History of California Golden Bears football

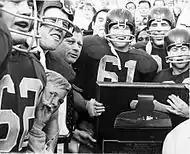

California football also achieved success in the 1930s. Nibs Price was replaced by Bill Ingram, then a successful coach at the Naval Academy. In 1931, his first season at Cal, Ingram led the Golden Bears to the 2nd place in the conference. However, the team could not finish higher than fifth during the next three years, leading to Ingram being replaced by his assistant coach Stub Ellison. Beginning in 1935, Ellison led Cal to two conference co-championships and one stand alone title in 1937. The 1937 team was led by the team captain and future member of the College Football Hall of Fame Vic Bottari. Bottari scored the two touchdowns in Cal's 13–0 Rose Bowl win against Alabama. Because of its staunch defense, the 1937 squad was coined "The Thunder Team." In its 11 wins, Thunder Team scored 214 points while posting 7 shutouts. "ESPN College Football Encyclopedia" ranked them above the 1920 Wonder Team, naming them as the best team in school history. The 1938 Rose Bowl was the last one won by the Golden Bears. Next year the team finished second, which would be the highest for the rest of Ellison's career at Cal. During World War II, Cal was unable to field strong teams as players could be drafted at any time during the season. Some schools like Stanford paused their football programs, and out of the nine PCC conference teams only Cal, USC, UCLA and Washington participated in the 1942 and 1943 seasons. During these years Cal would often face teams from military bases, which were allowed to field players that had already completed their college careers. Ellison's last season was in 1946, that year the team could only win one game in the conference.